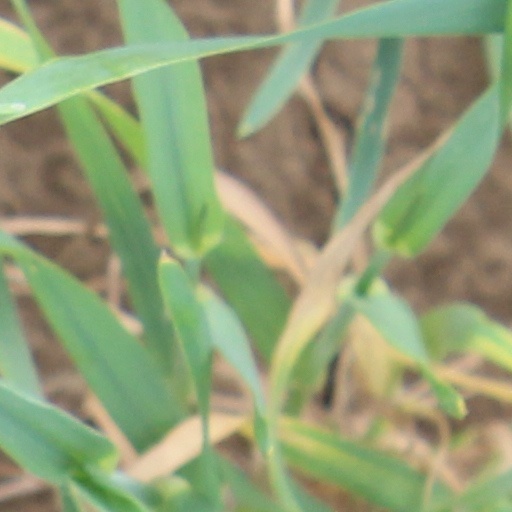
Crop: wheat